Nădrag

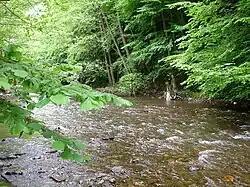
Nădrag River

Nădrag is crossed by the Padeș stream, which receives as tributaries several small streams: Cornet (near the center of the village), Izvodea (right in the center of the village), Haiduca (about downstream) and Nădrăgel (at the exit to Crivina). Padeș springs right near the peak of the same name, in the place called "Seven Springs". Its length, calculated from springs, is about , including the part from the confluence with Cornet to Jdioara and Criciova, where it flows into Timiș River as Nădrag stream.